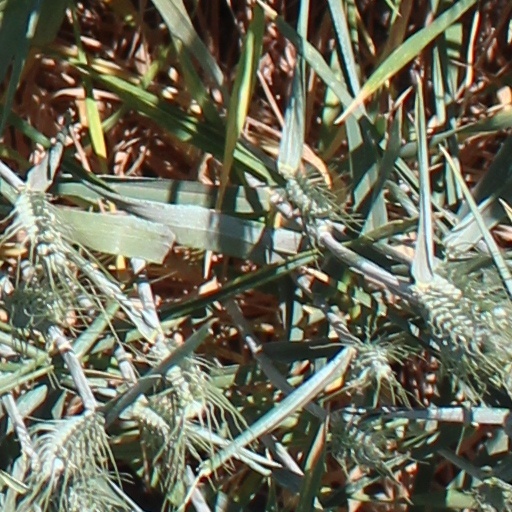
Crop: wheat